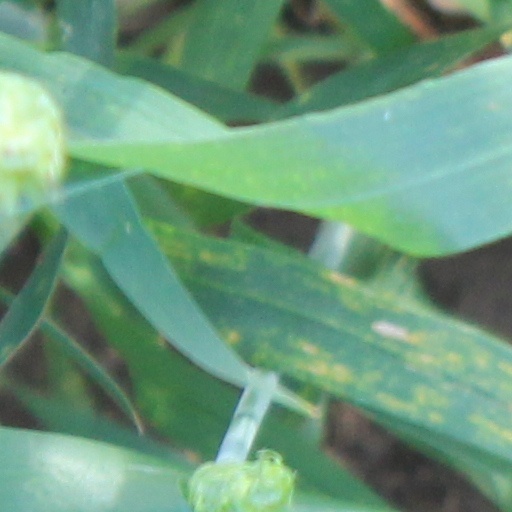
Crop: wheat